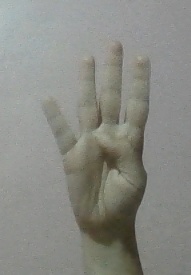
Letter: kaaf